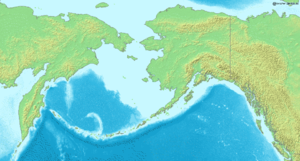
Beringshavet
Beringshavet med Kamtjatka og Alaska
Beringshavet er den del af Stillehavet som ligger mellem Alaska og Rusland. Der er forbindelse mod nord til Ishavet gennem Beringstrædet. Arealet er 2.315.000 km². Det er et af de rigeste fiskeområder på jorden. Beringshavet har navn efter den danske polarforsker Vitus Jonassen Bering.